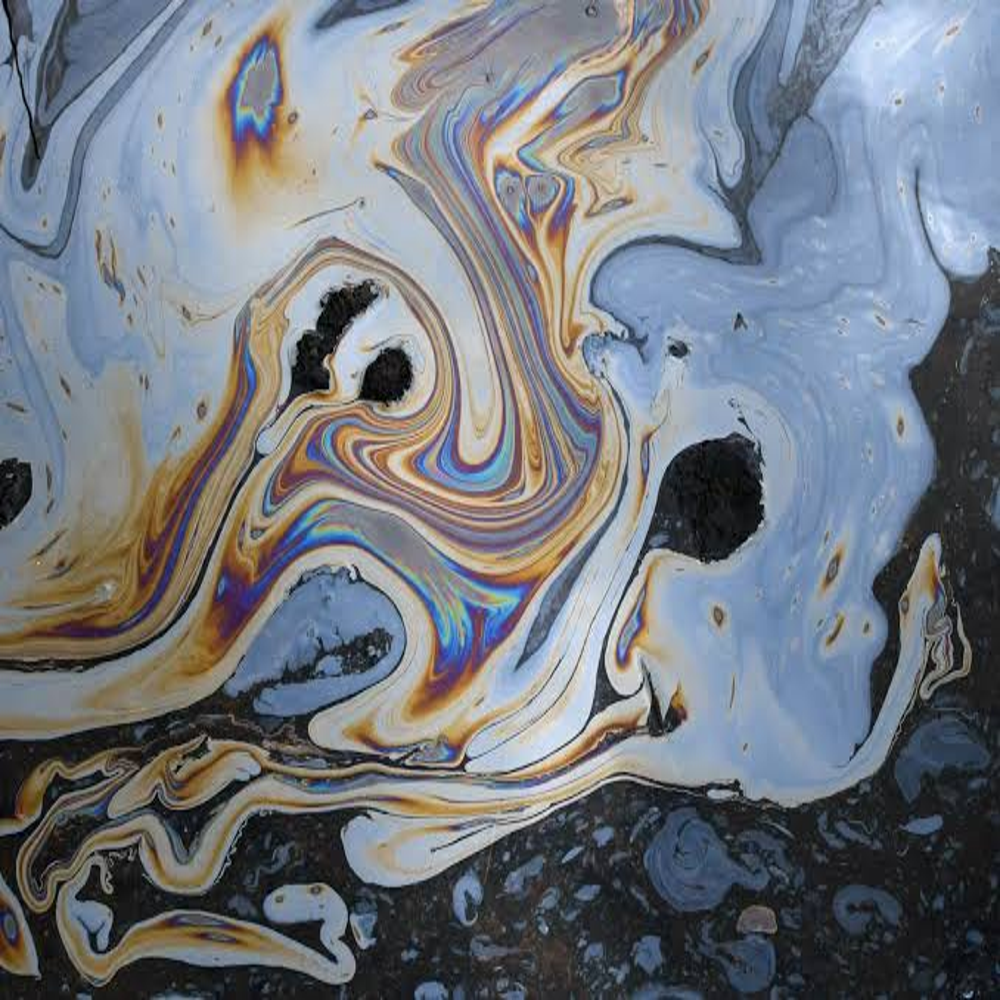
Body of water present: yes
Land polluted: no
Water polluted: yes
Pollution percentage: 100%